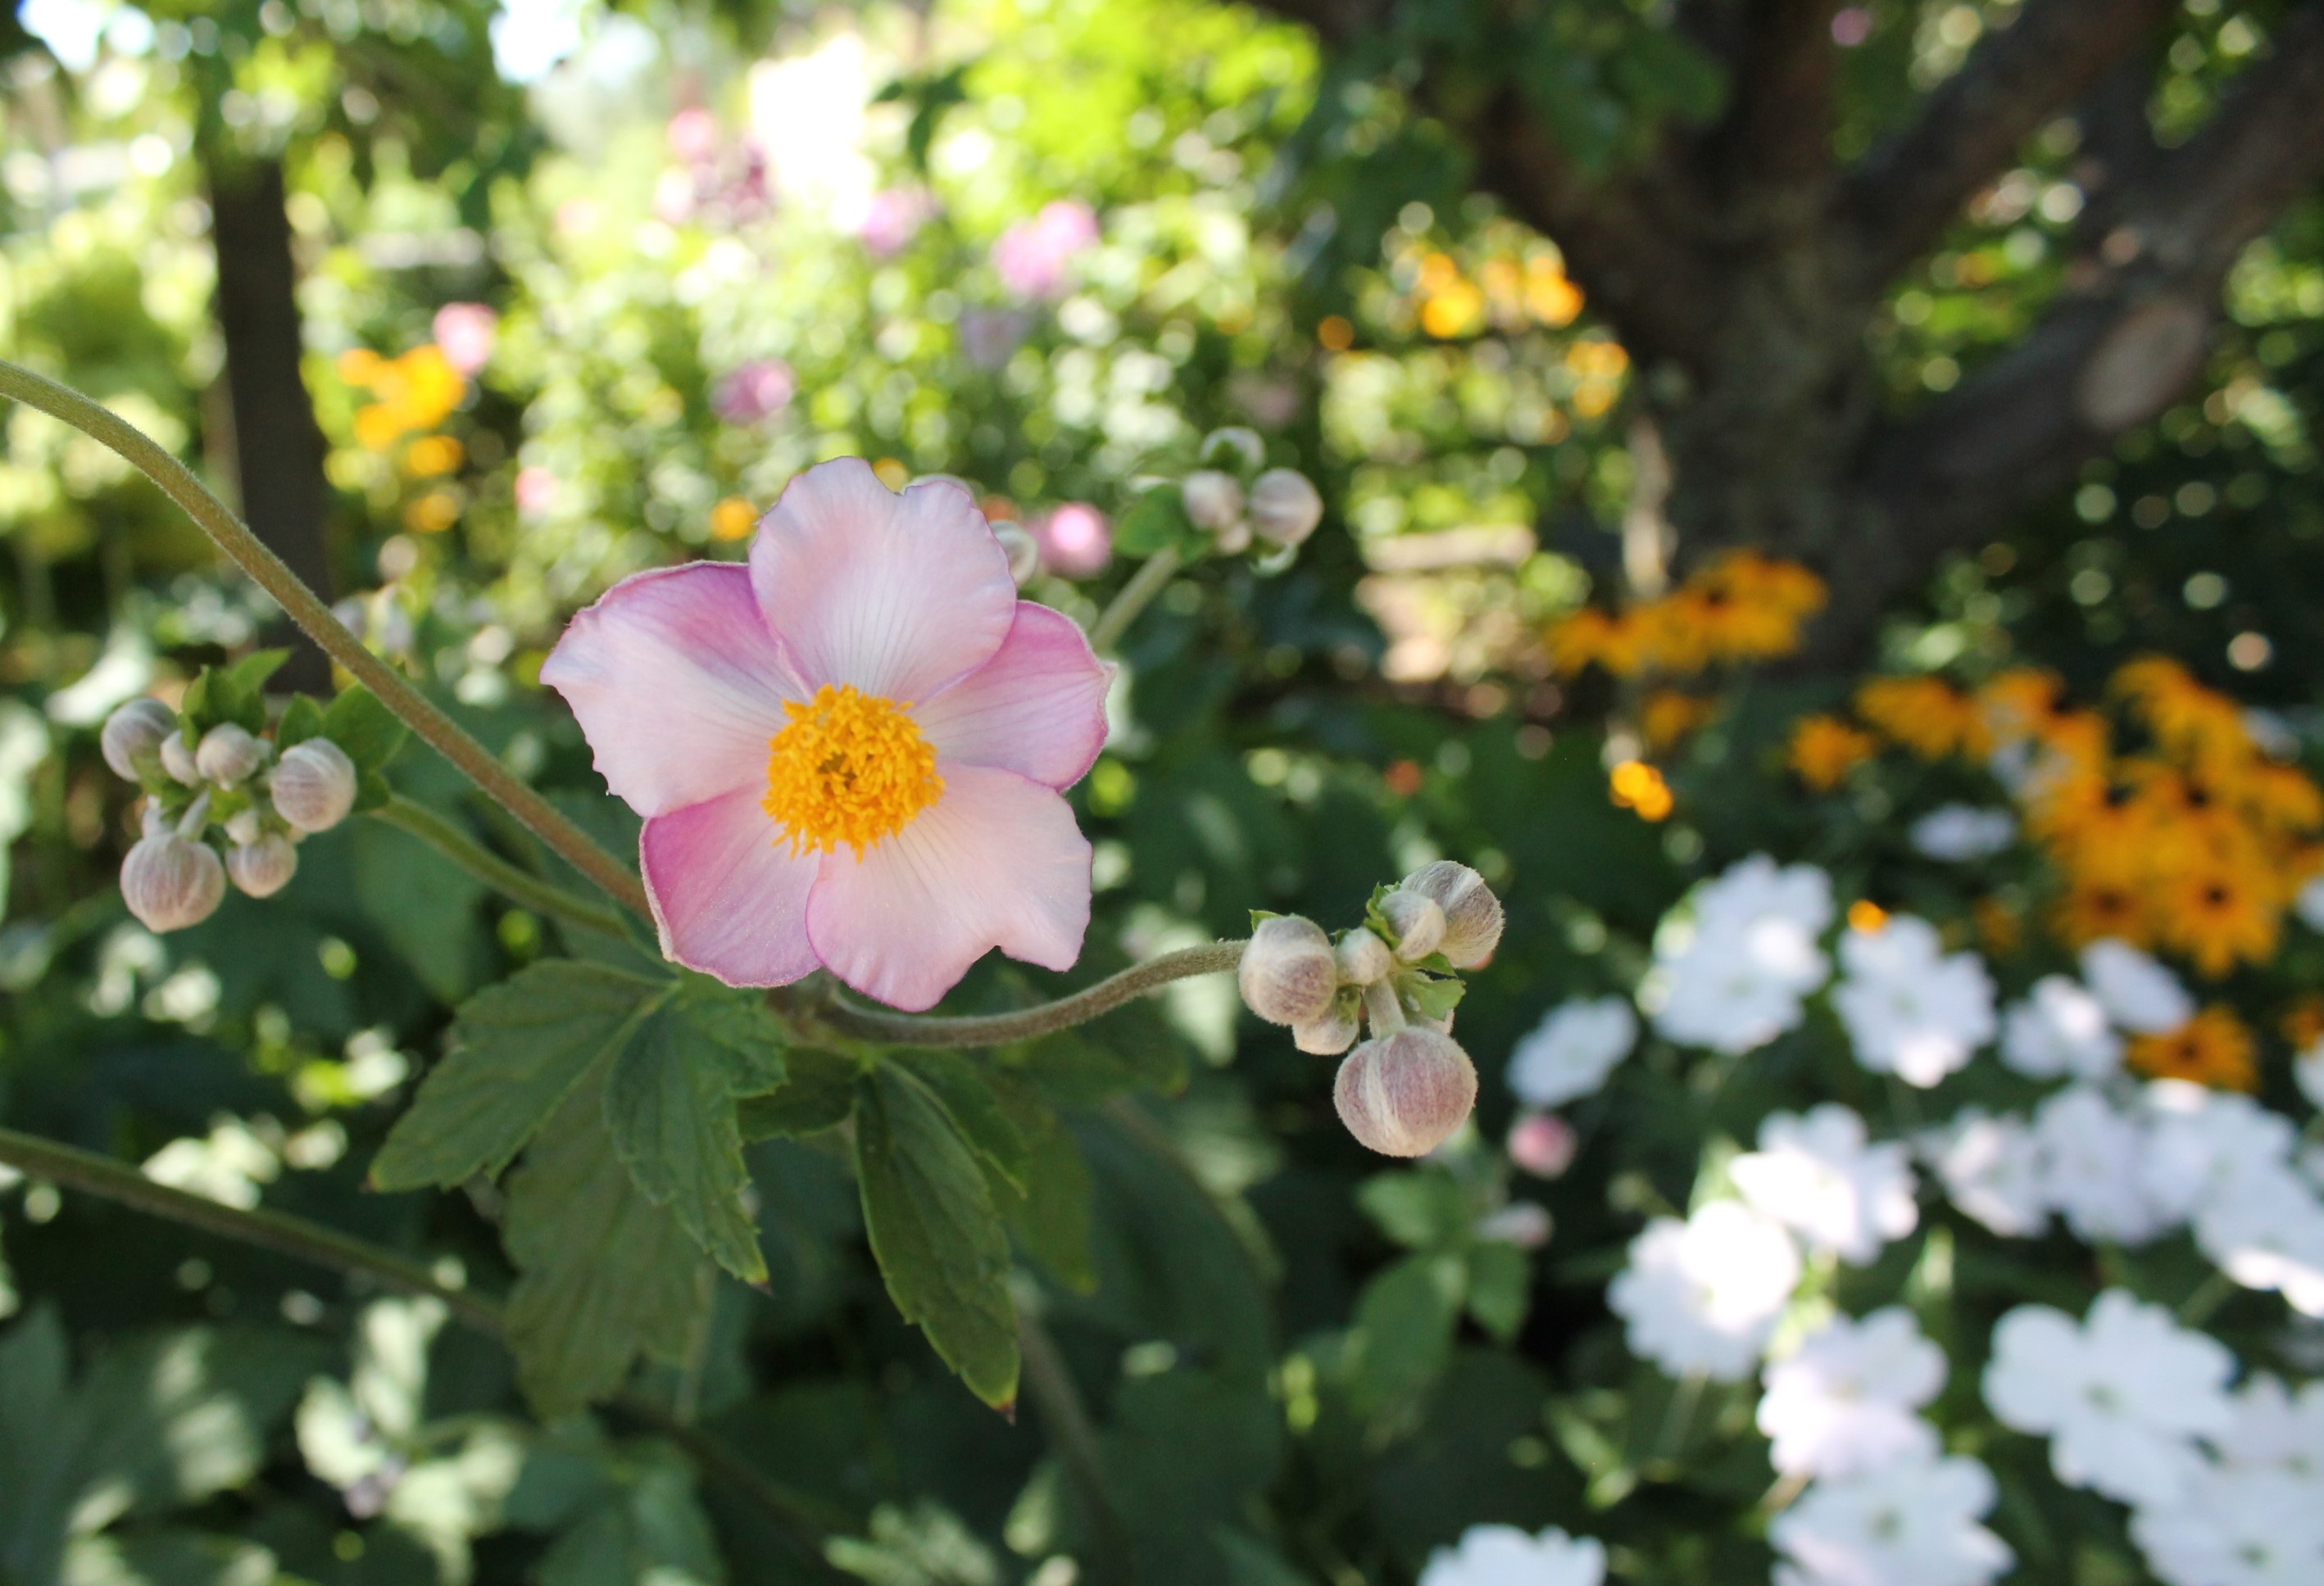
nature, blossom, plant, flower, petal, rose, botany, yellow, garden, pink, flora, botanical, wildflower, flowering plant, rose family, land plant